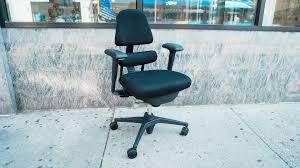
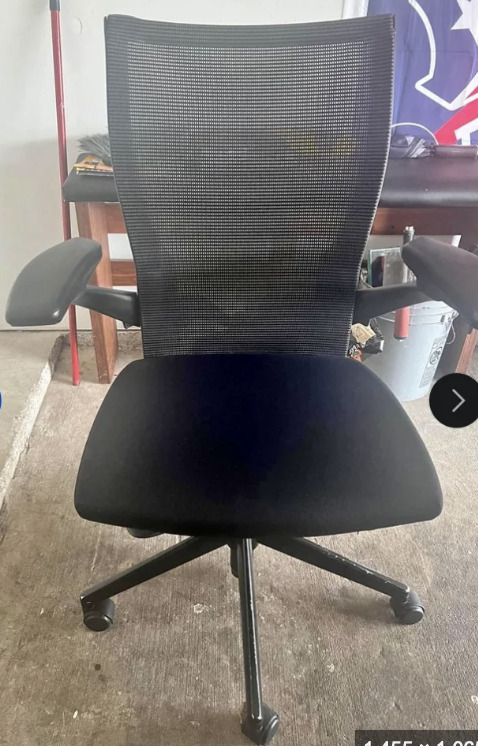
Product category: items_chair
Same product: no